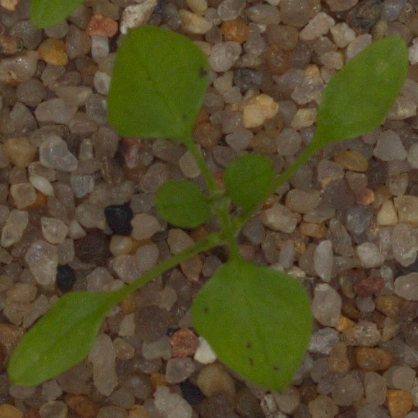
Label: common_chickweed